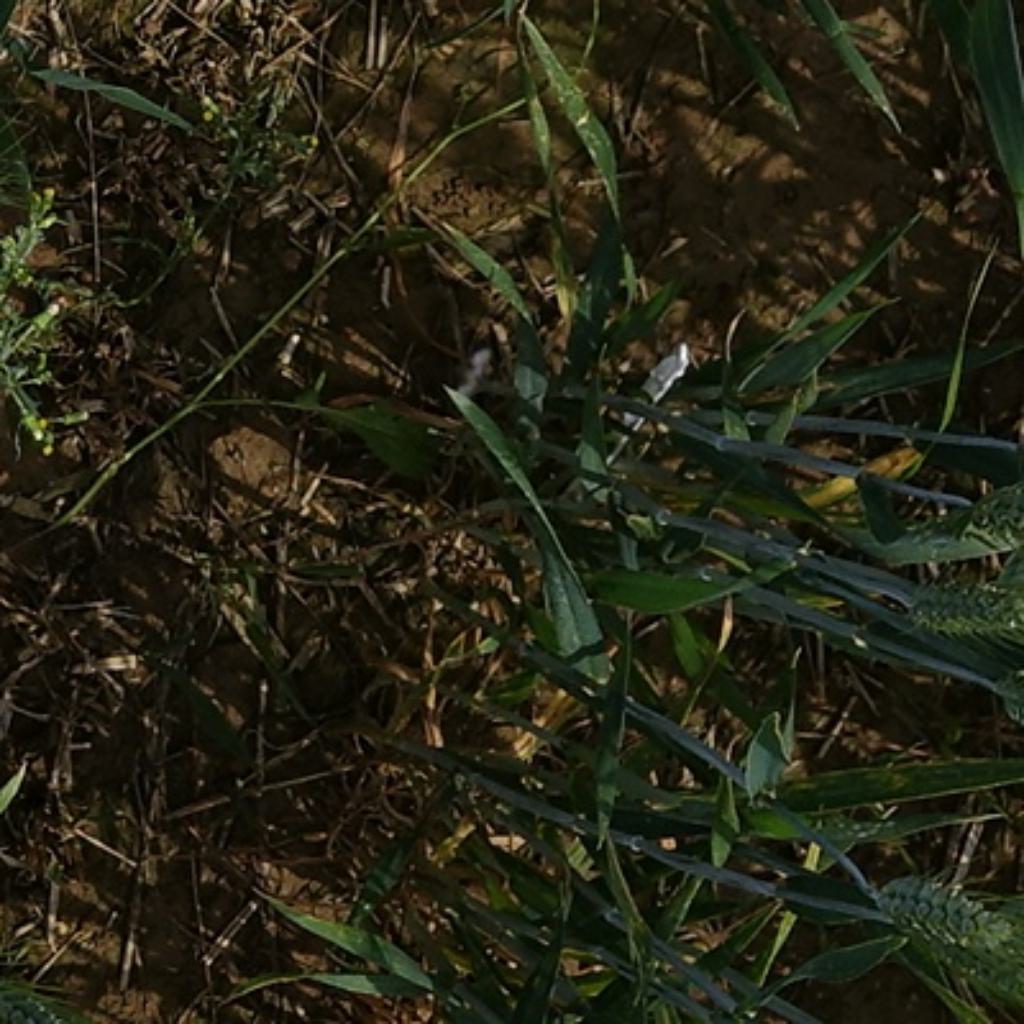
Country: France
Location: VLB
Wheat development stage: Filling